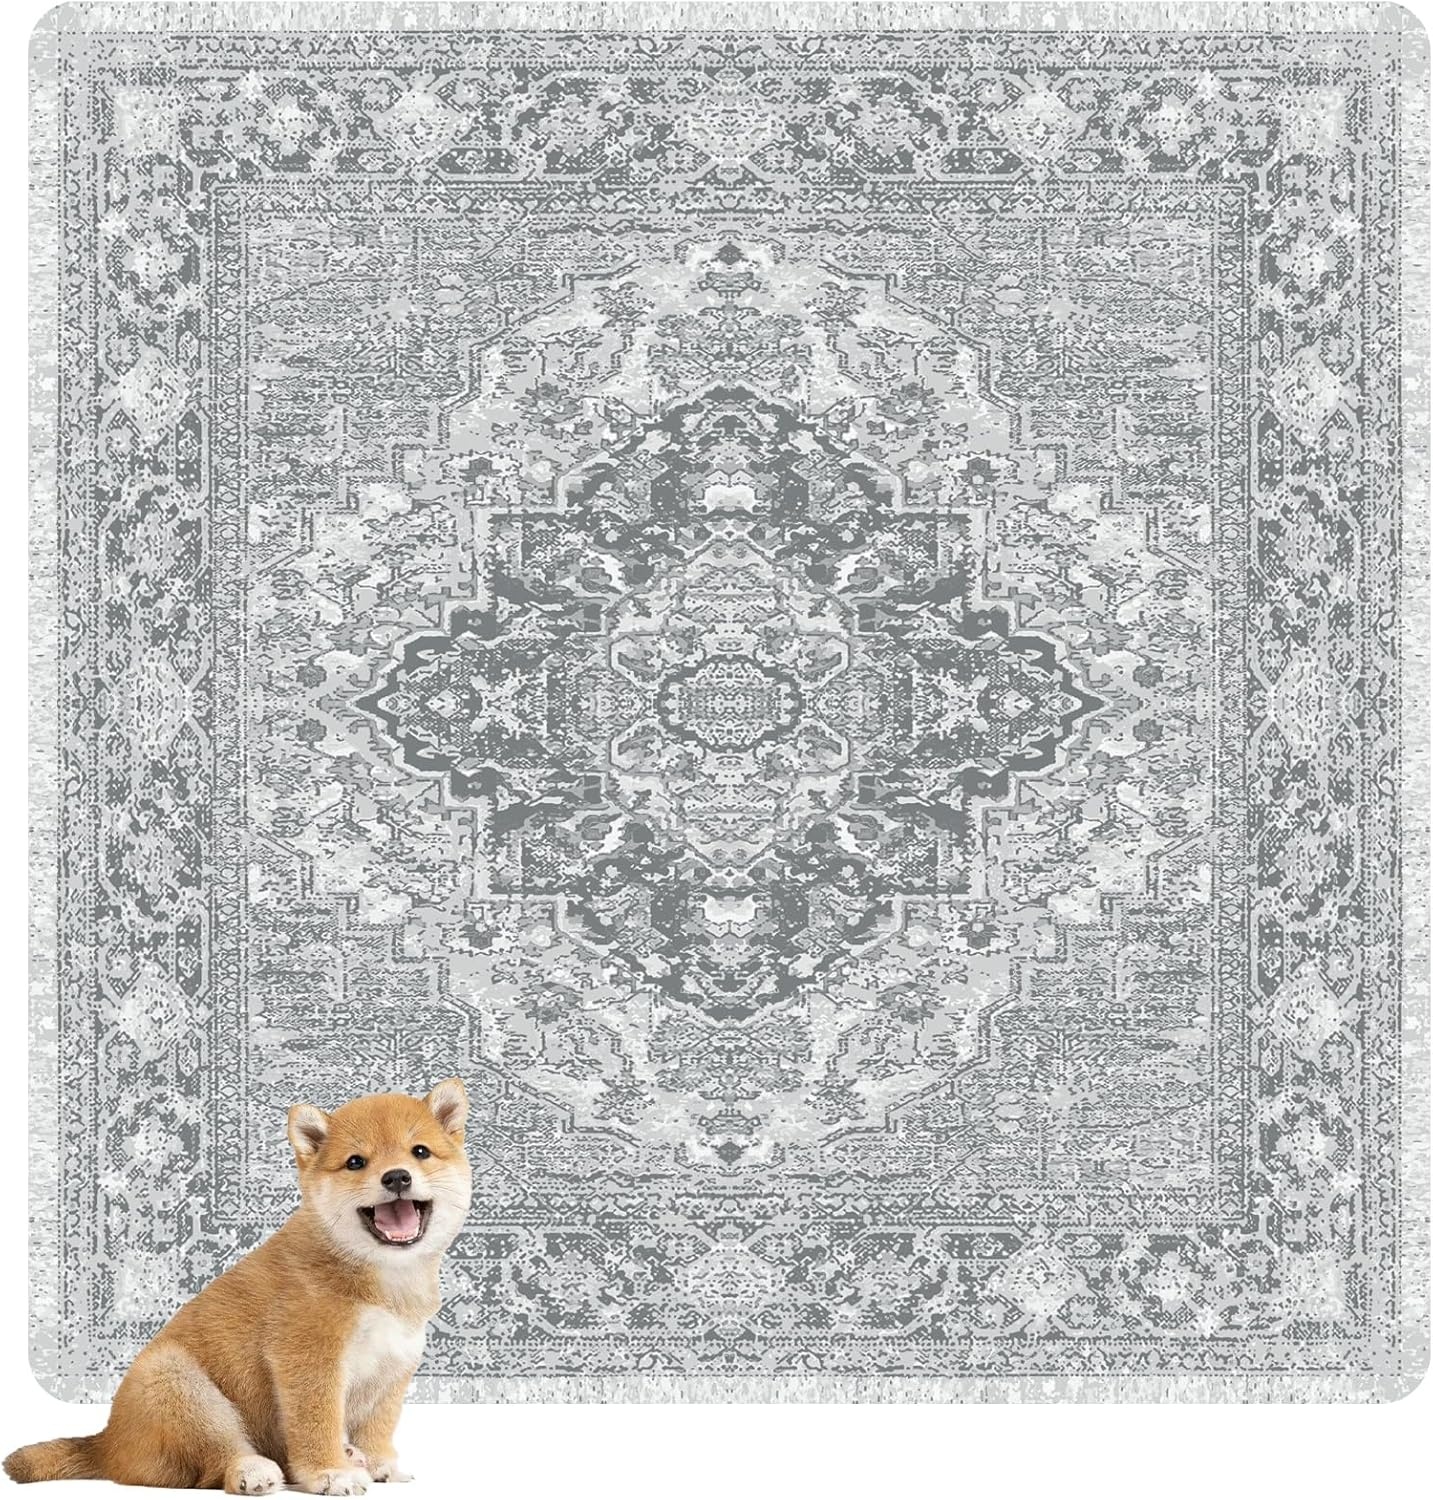
nunubaby Washable Pee Pads for Dogs, Stylish, Non-Slip and Leak-Proof Pee Pads. Reusable Potty Pads for Dogs for Crates and Floors.(Gray/Geo, 54" x54" )
About this item Stylish Pet Supplies: Available in various trendy colors and patterns, our ultra-absorbent and leak-proof washable dog pee pads come in a variety styles. Not only are these reusable pee pads for dogs perfect for protecting your home surfaces, but they also add a touch of style to your home. A Cutting-Edge Waterproof and Leak-Proof Design: Our multi-layered reusable dog pee pads feature super absorbent surface, breathable leakproof coating and upgraded non-slip backing that prevents leaks and odors, effectively absorbing liquid. These washable pee pads protect your floors and furniture from dog scratches, hair and drool. Safety Non-Slip Pee Pads: The non-slip backing keeps our puppy pee pads securely in place while providing comfort and stability for your beloved pet. These waterproof pads are safe for everyday indoor high traffic area from pet activity.(Keep the bottom of the rug always be dry.) Versatility for Various Applications: Our washable puppy pads double as a comfortable mat for crates, floor, couch, carpets, or car for use while offering a safe surface for your furry friend to play, rest, or sleep on. These dog pee pads are perfect for housebreaking, litter box training or traveling. Machine Washable and Durable: Don't worry about fading and damage. Designed to withstand repeated washing urine soaking, our reusable potty pads for dogs offer a budget-friendly and sustainable alternative to options.
Brand: Bark Studio
Category: Animals & Pet Supplies > Pet Supplies > Dog Supplies > Dog Diaper Pads & Liners